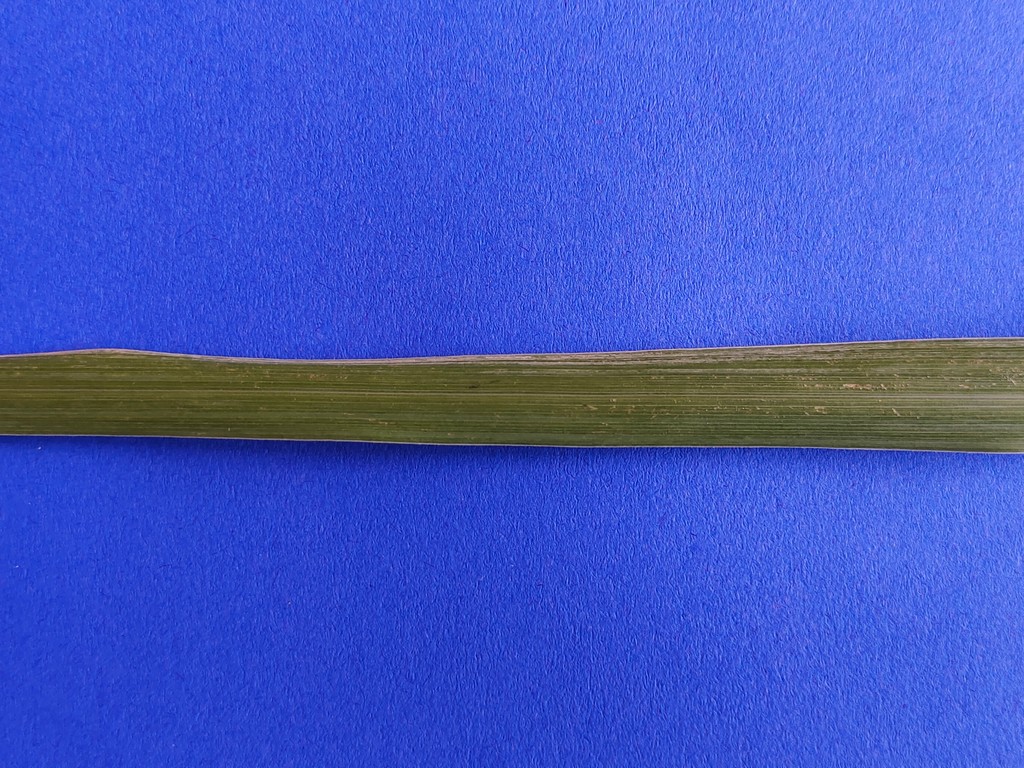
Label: Healthy